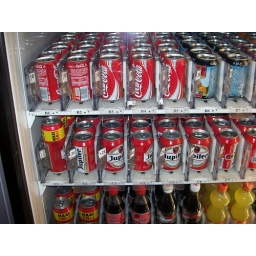
this is another vending machine in Brussels. the shelf below the Coke is beer. Beer in a vending machine.